Tragopogon dubius

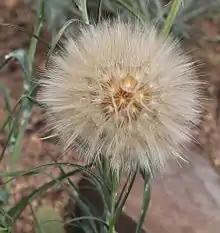
"T. dubius", large seedhead

Similar species include the widespread "T. pratensis" (meadow salsify), the bracts of which are shorter than the rays.